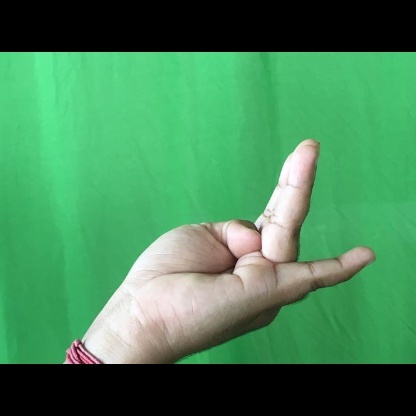
Mudra: Chaturam